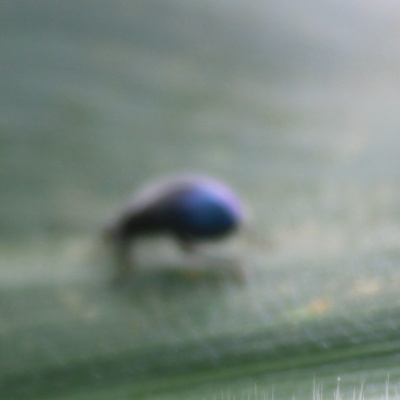
Crop: Maize
Condition: leaf beetle